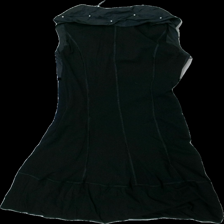
View: back
Type: Dress
Category: Ladies
Brand: Not in the list
Brand text on label: steilman
Colors: Black
Material: 61% nylone 39% acrylic
Pattern: Glitter
Cut: Regular
Size: 38
Season: All
Damage location: top left
Damage 2 location: top right
Damage 3 location: top center
Price range: 50-100
Recommended usage: Reuse
Description: svart klänning med glitter stenar upptill